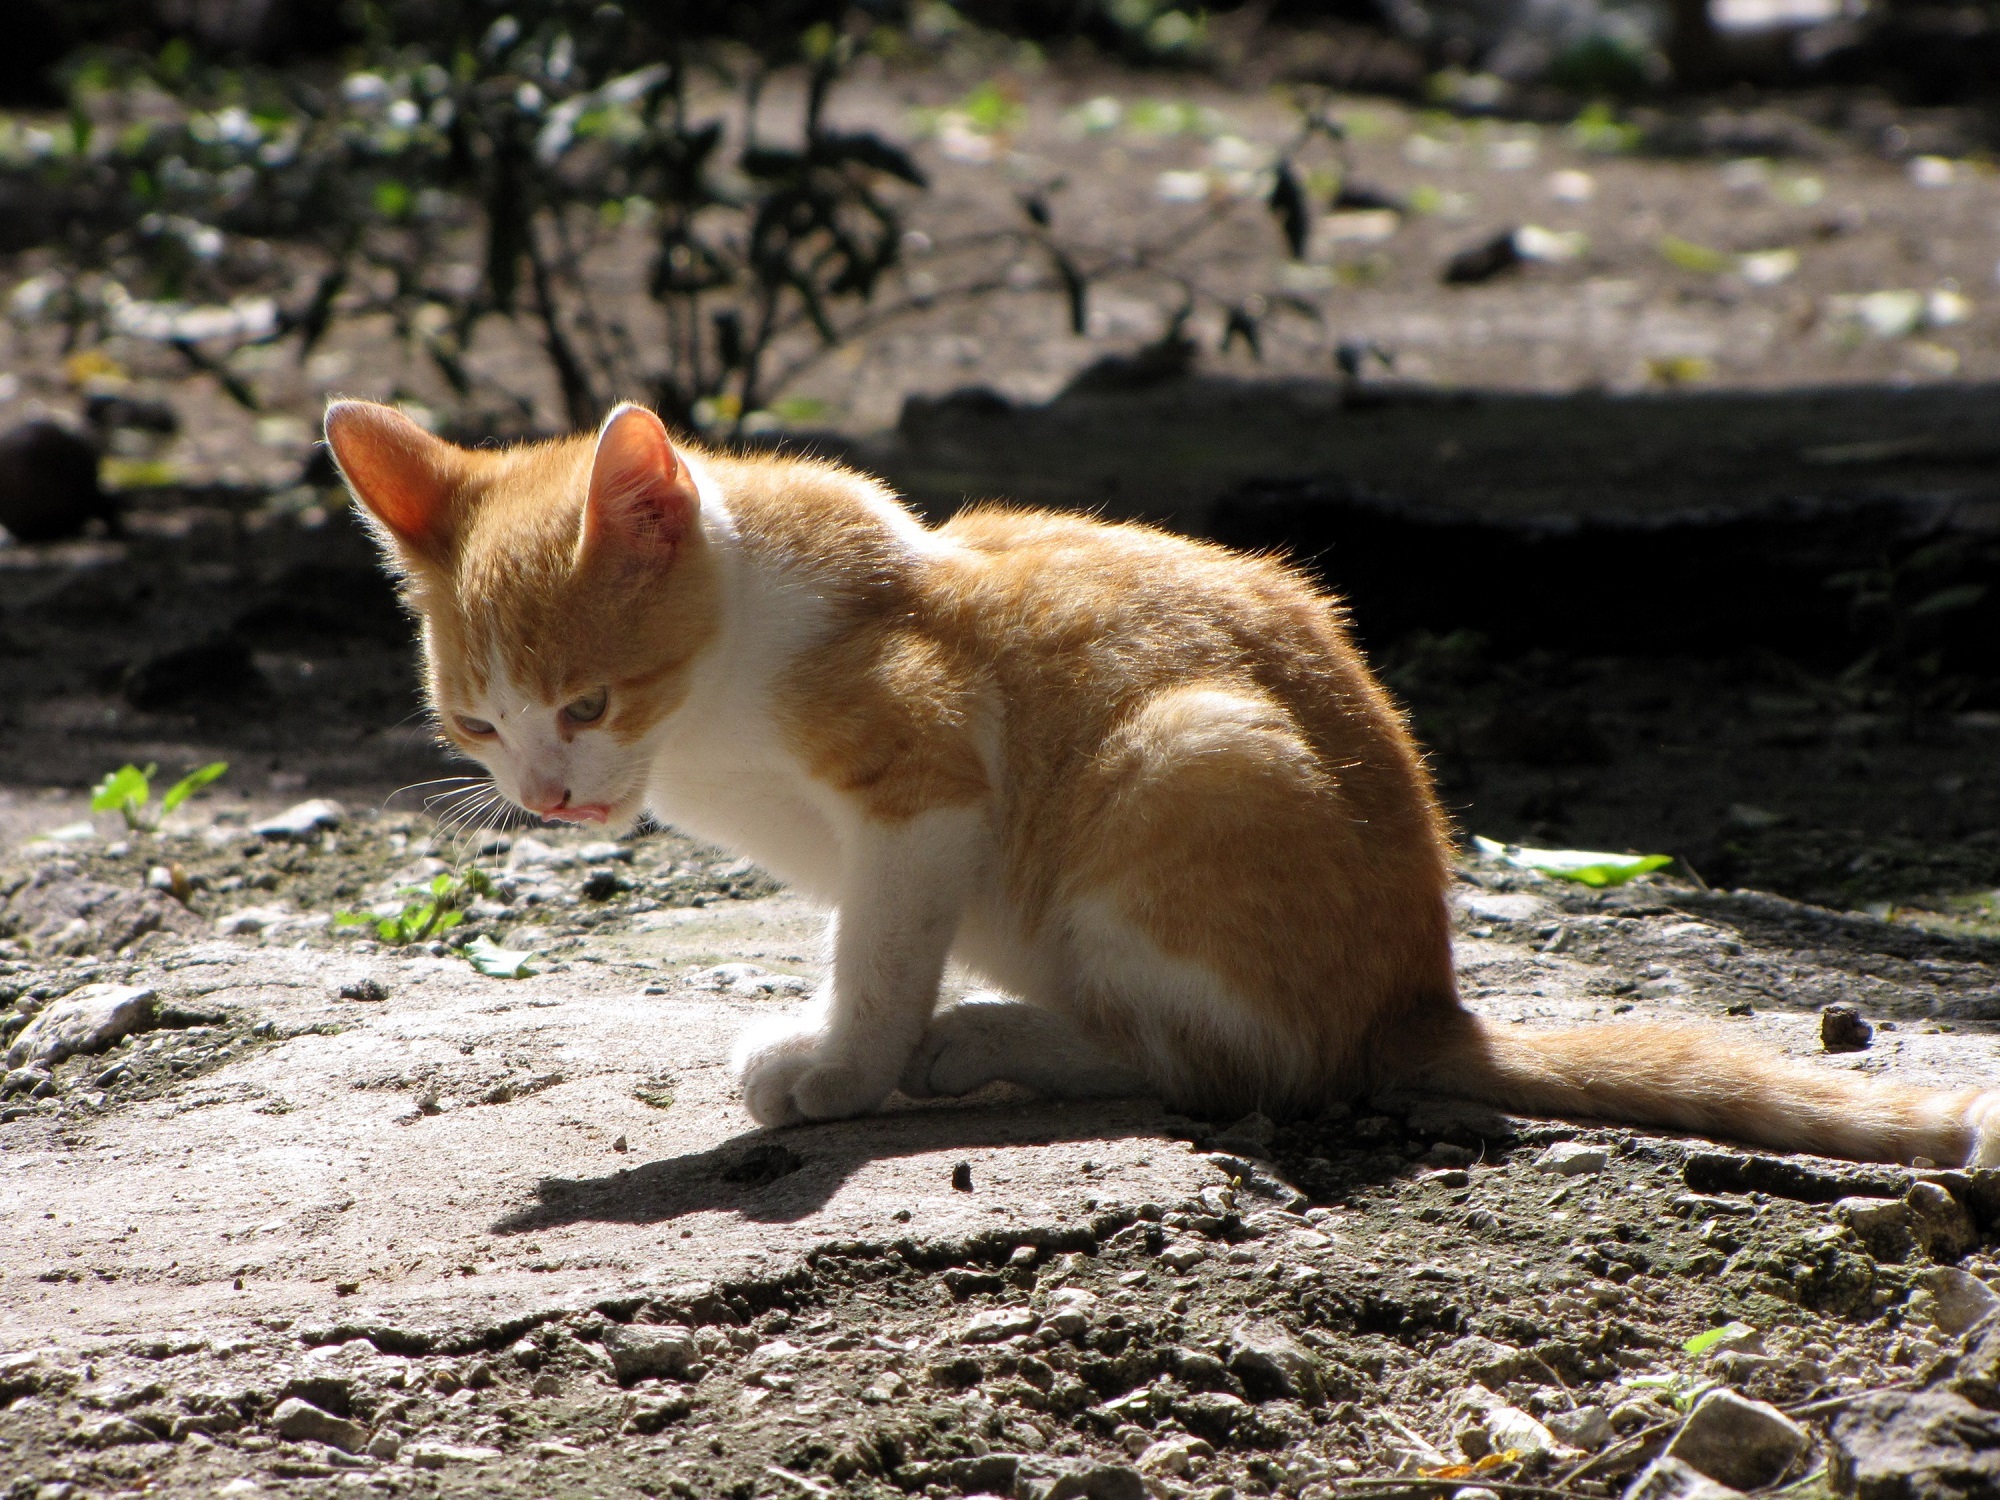
white, cute, wildlife, fur, orange, young, kitten, cat, sitting, small, feline, tabby, mammal, fauna, outdoors, whiskers, kitty, little, vertebrate, domestic, adorable, curious, small to medium sized cats, cat like mammal